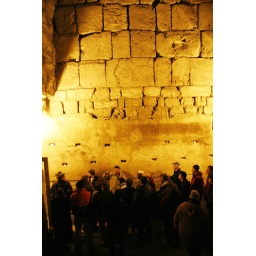
The big rock under the wall 3